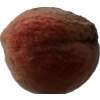
Label: peach